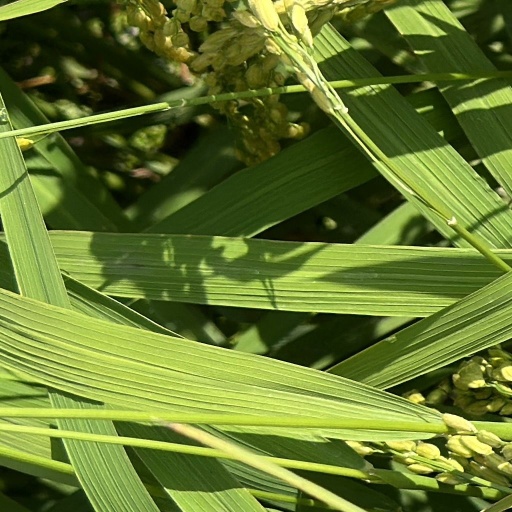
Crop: rice